Peter I of Aragon and Pamplona

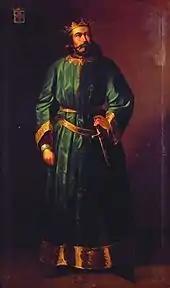
Late and fanciful painting of Peter I. The hand on the sword is an accurate pictorial comment on his reign.

During his reign Peter bestowed "fueros" on Barbastro (1100), Caparroso (1102), and Santacara (1102). The last was repopulated partly by Frenchmen, whose influence on local customs is apparent. According to Peter's "fueros", citizens were required to serve in local campaigns and castle defence, but were exempted from long-term service in the "host". Horse-owners resident in the towns of Barbastro and Santa Cristina de Somport (1104) were also exempted from knight-service, known as "cavalcata". In 1101 Peter delineated the boundaries of the diocese of Barbastro–Roda, and those that would belong to Lleida after its reconquest. On 11 December 1102 Peter was in Estella on the border with Castile, perhaps seeking the aid of Alfonso VI after a particularly disastrous autumn for the Christians of eastern Spain. In 1104 Peter granted a "fuero" to all the "infanzones" of his realm, retaining his right to require three-day field service.